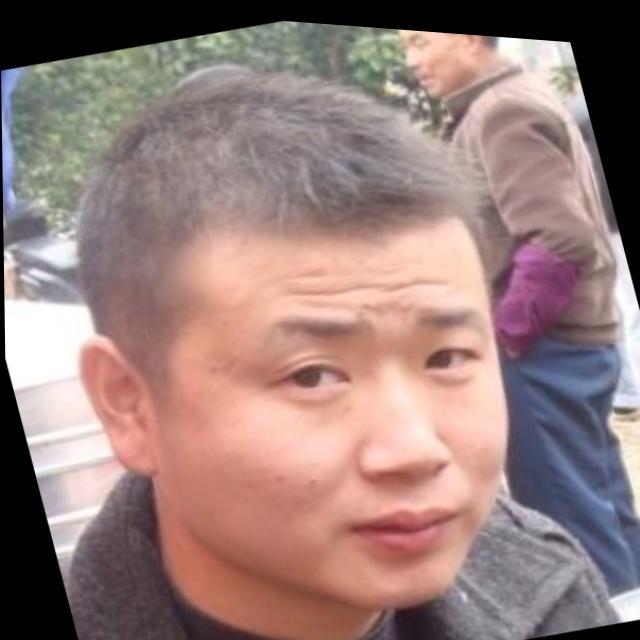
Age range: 21-44